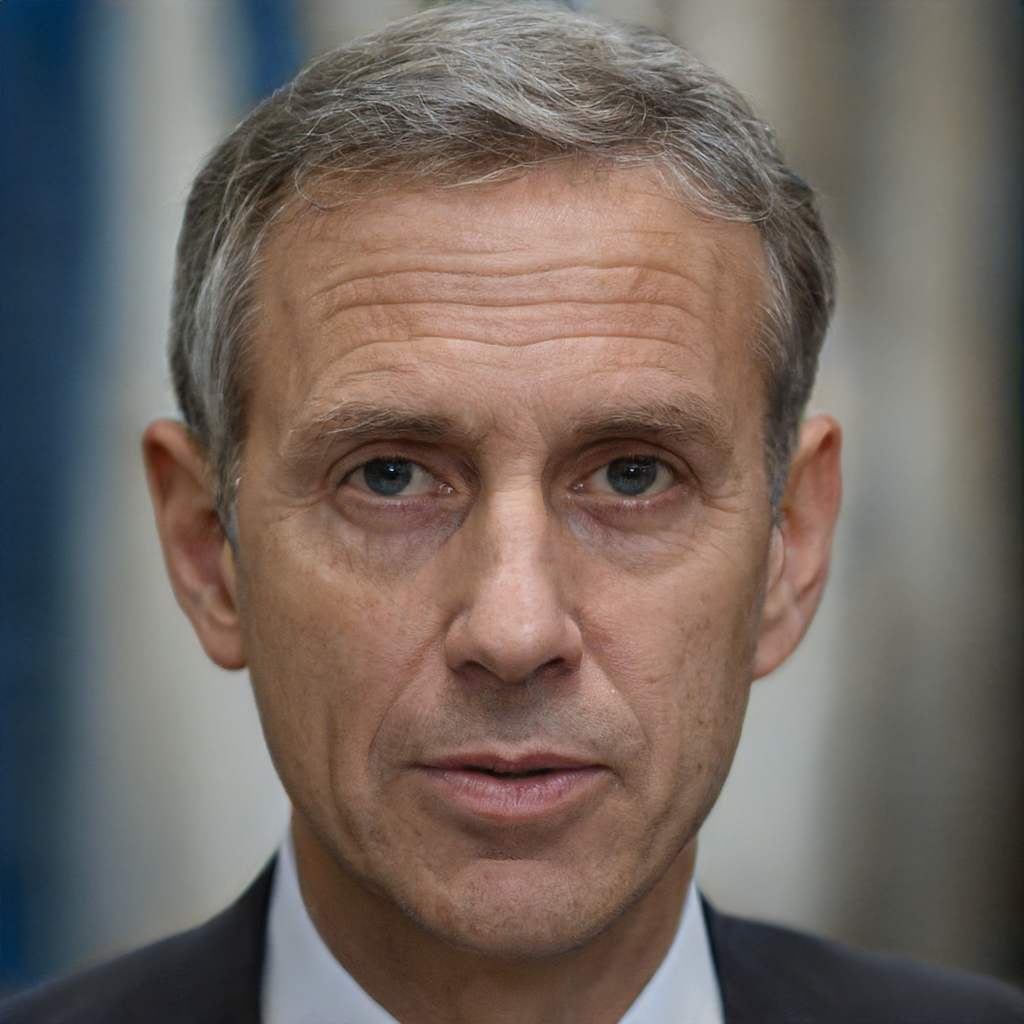
Gender: Male